Hawkhurst branch line

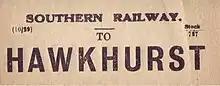
Luggage label issued by the Southern Railway

Following a satisfactory inspection carried out by Major Marindin of the Board of Trade on 3 September 1892, the line between Paddock Wood and Hope Mill, for Goudhurst and Lamberhurst was opened to passenger and goods traffic nine days later. The first service drawn by Cudworth E1 class 2-4-0 No. 112 left Hope Mill at 08:25 and free travel was offered throughout the day. The official opening took place on 1 October 1892, and services were extended to Hawkhurst on 4 September 1893. The line was worked by the (soon to become the ) which formally absorbed the Cranbrook and Paddock Wood Railway on 29 January 1900.